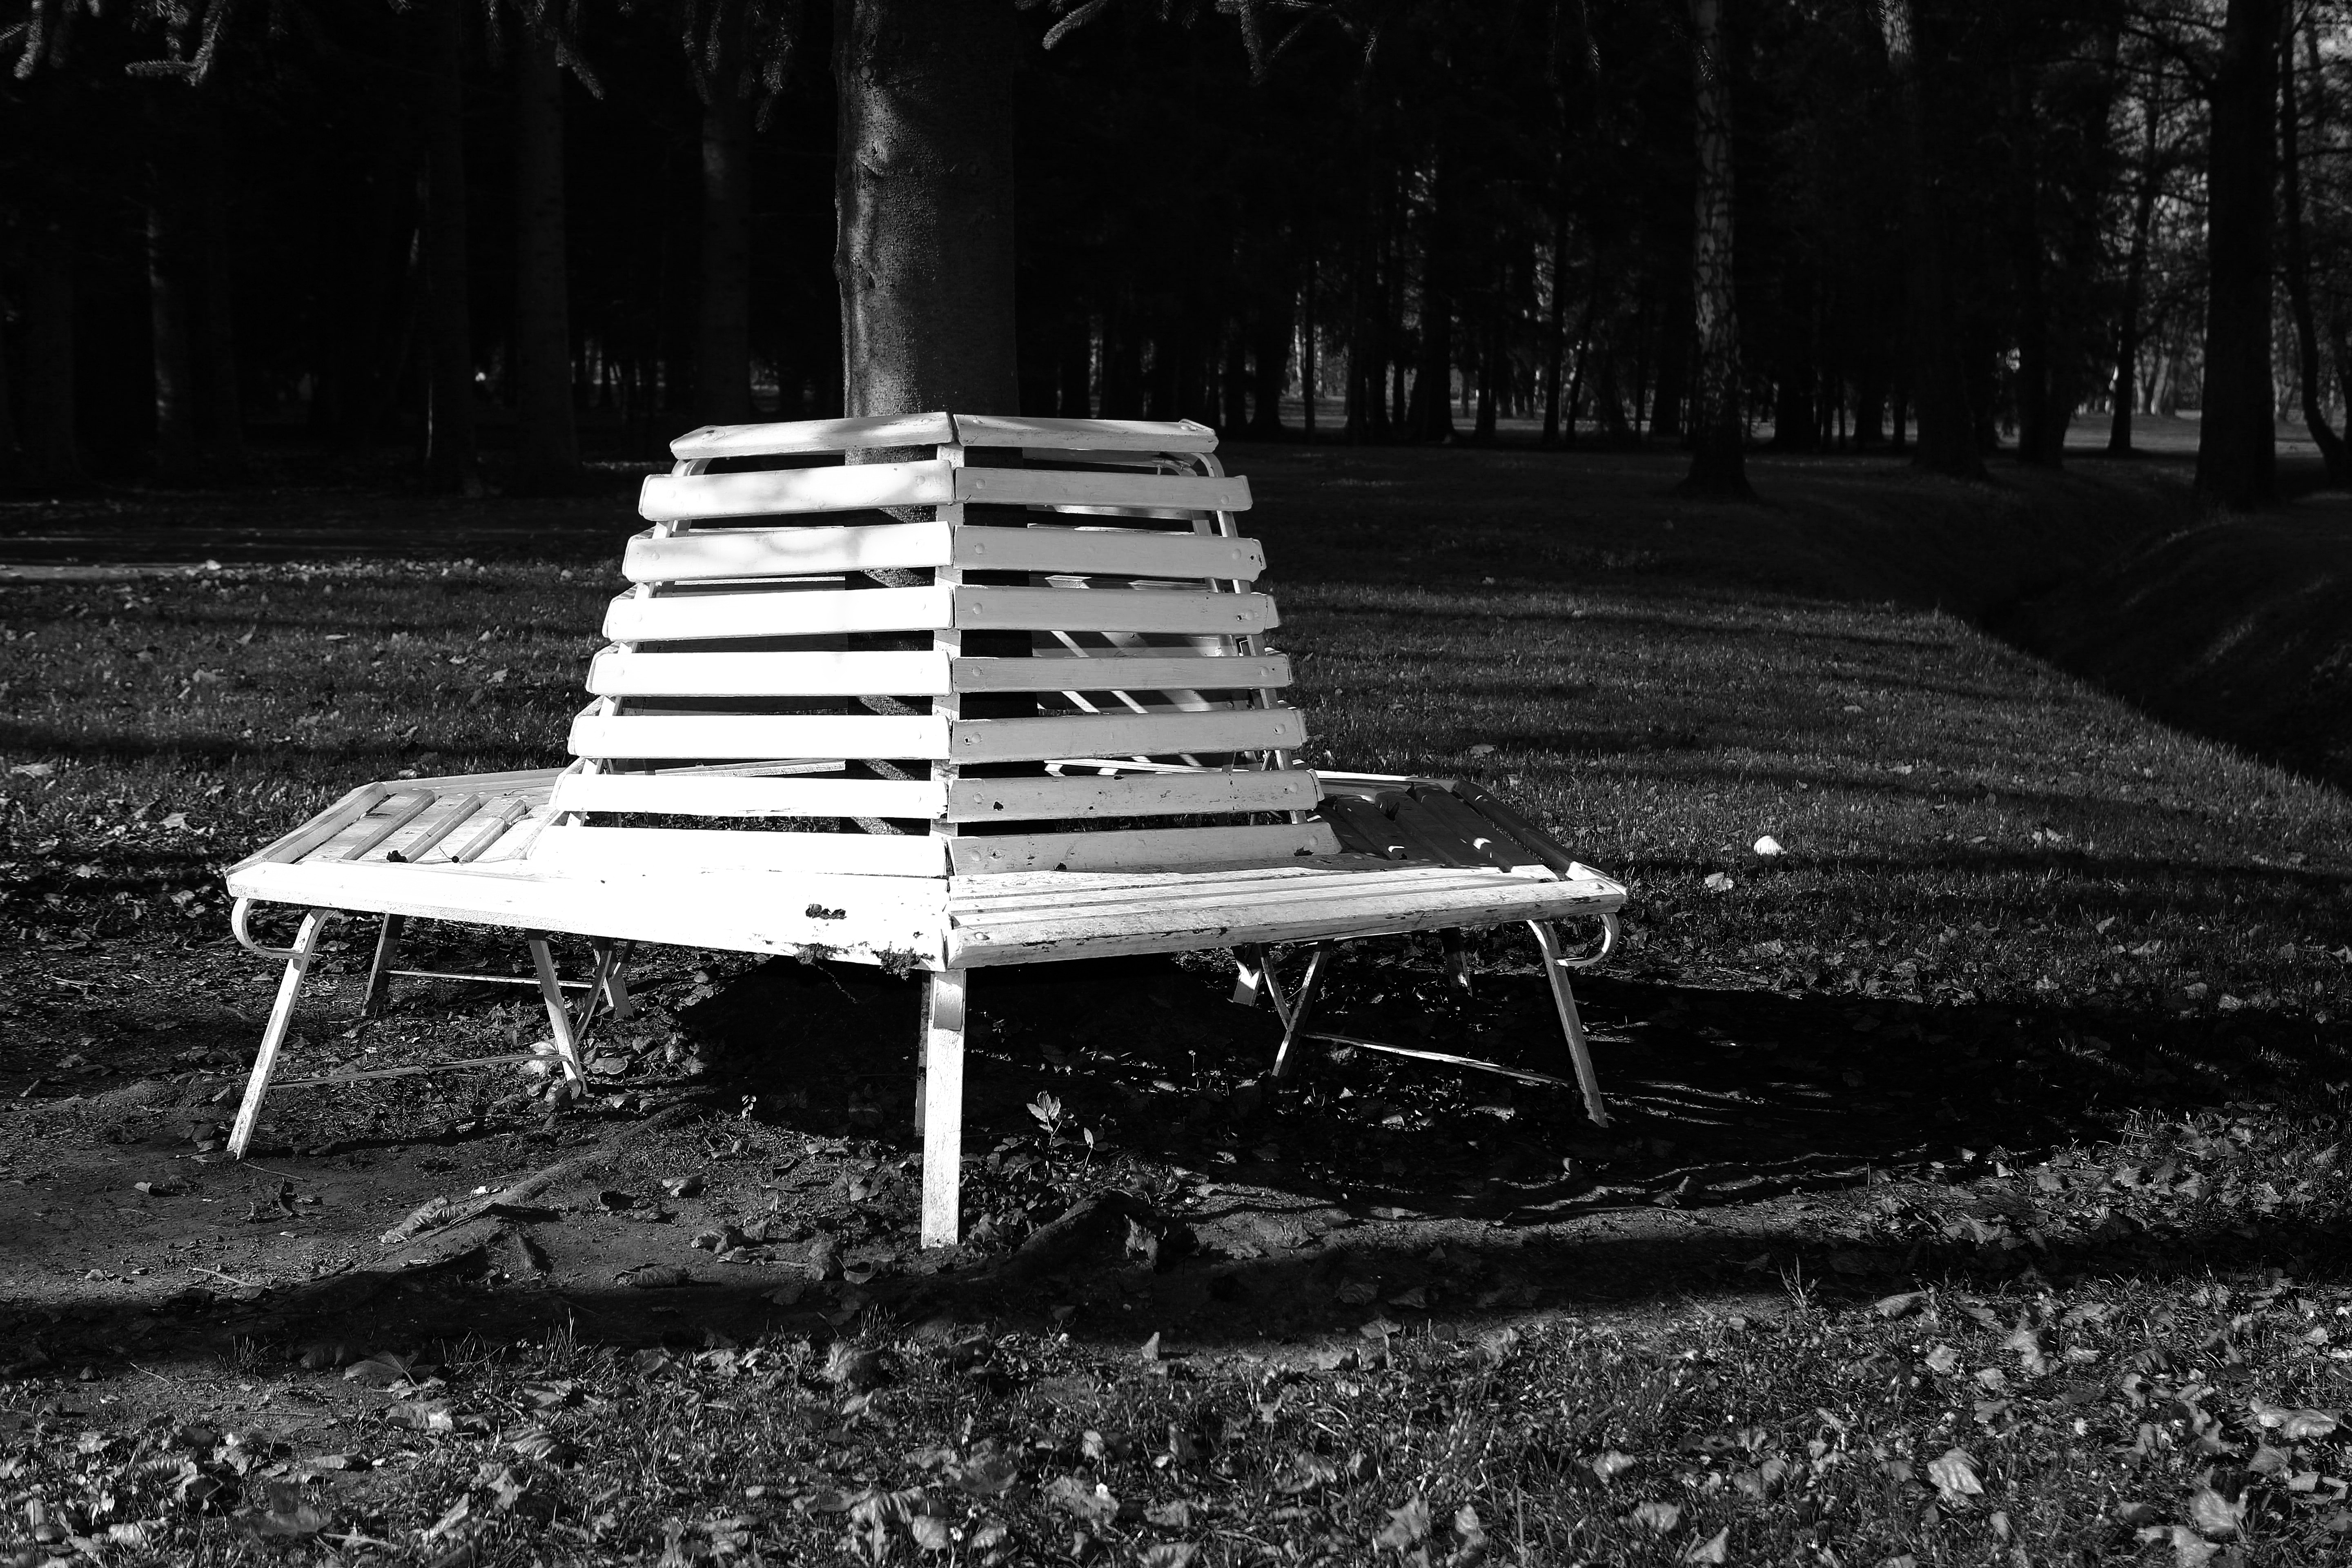
landscape, tree, nature, grass, black and white, plant, bench, night, photography, sunlight, shadow, contrast, darkness, rest, monochrome, trees, stromovka, still life photography, monochrome photography, stock photography